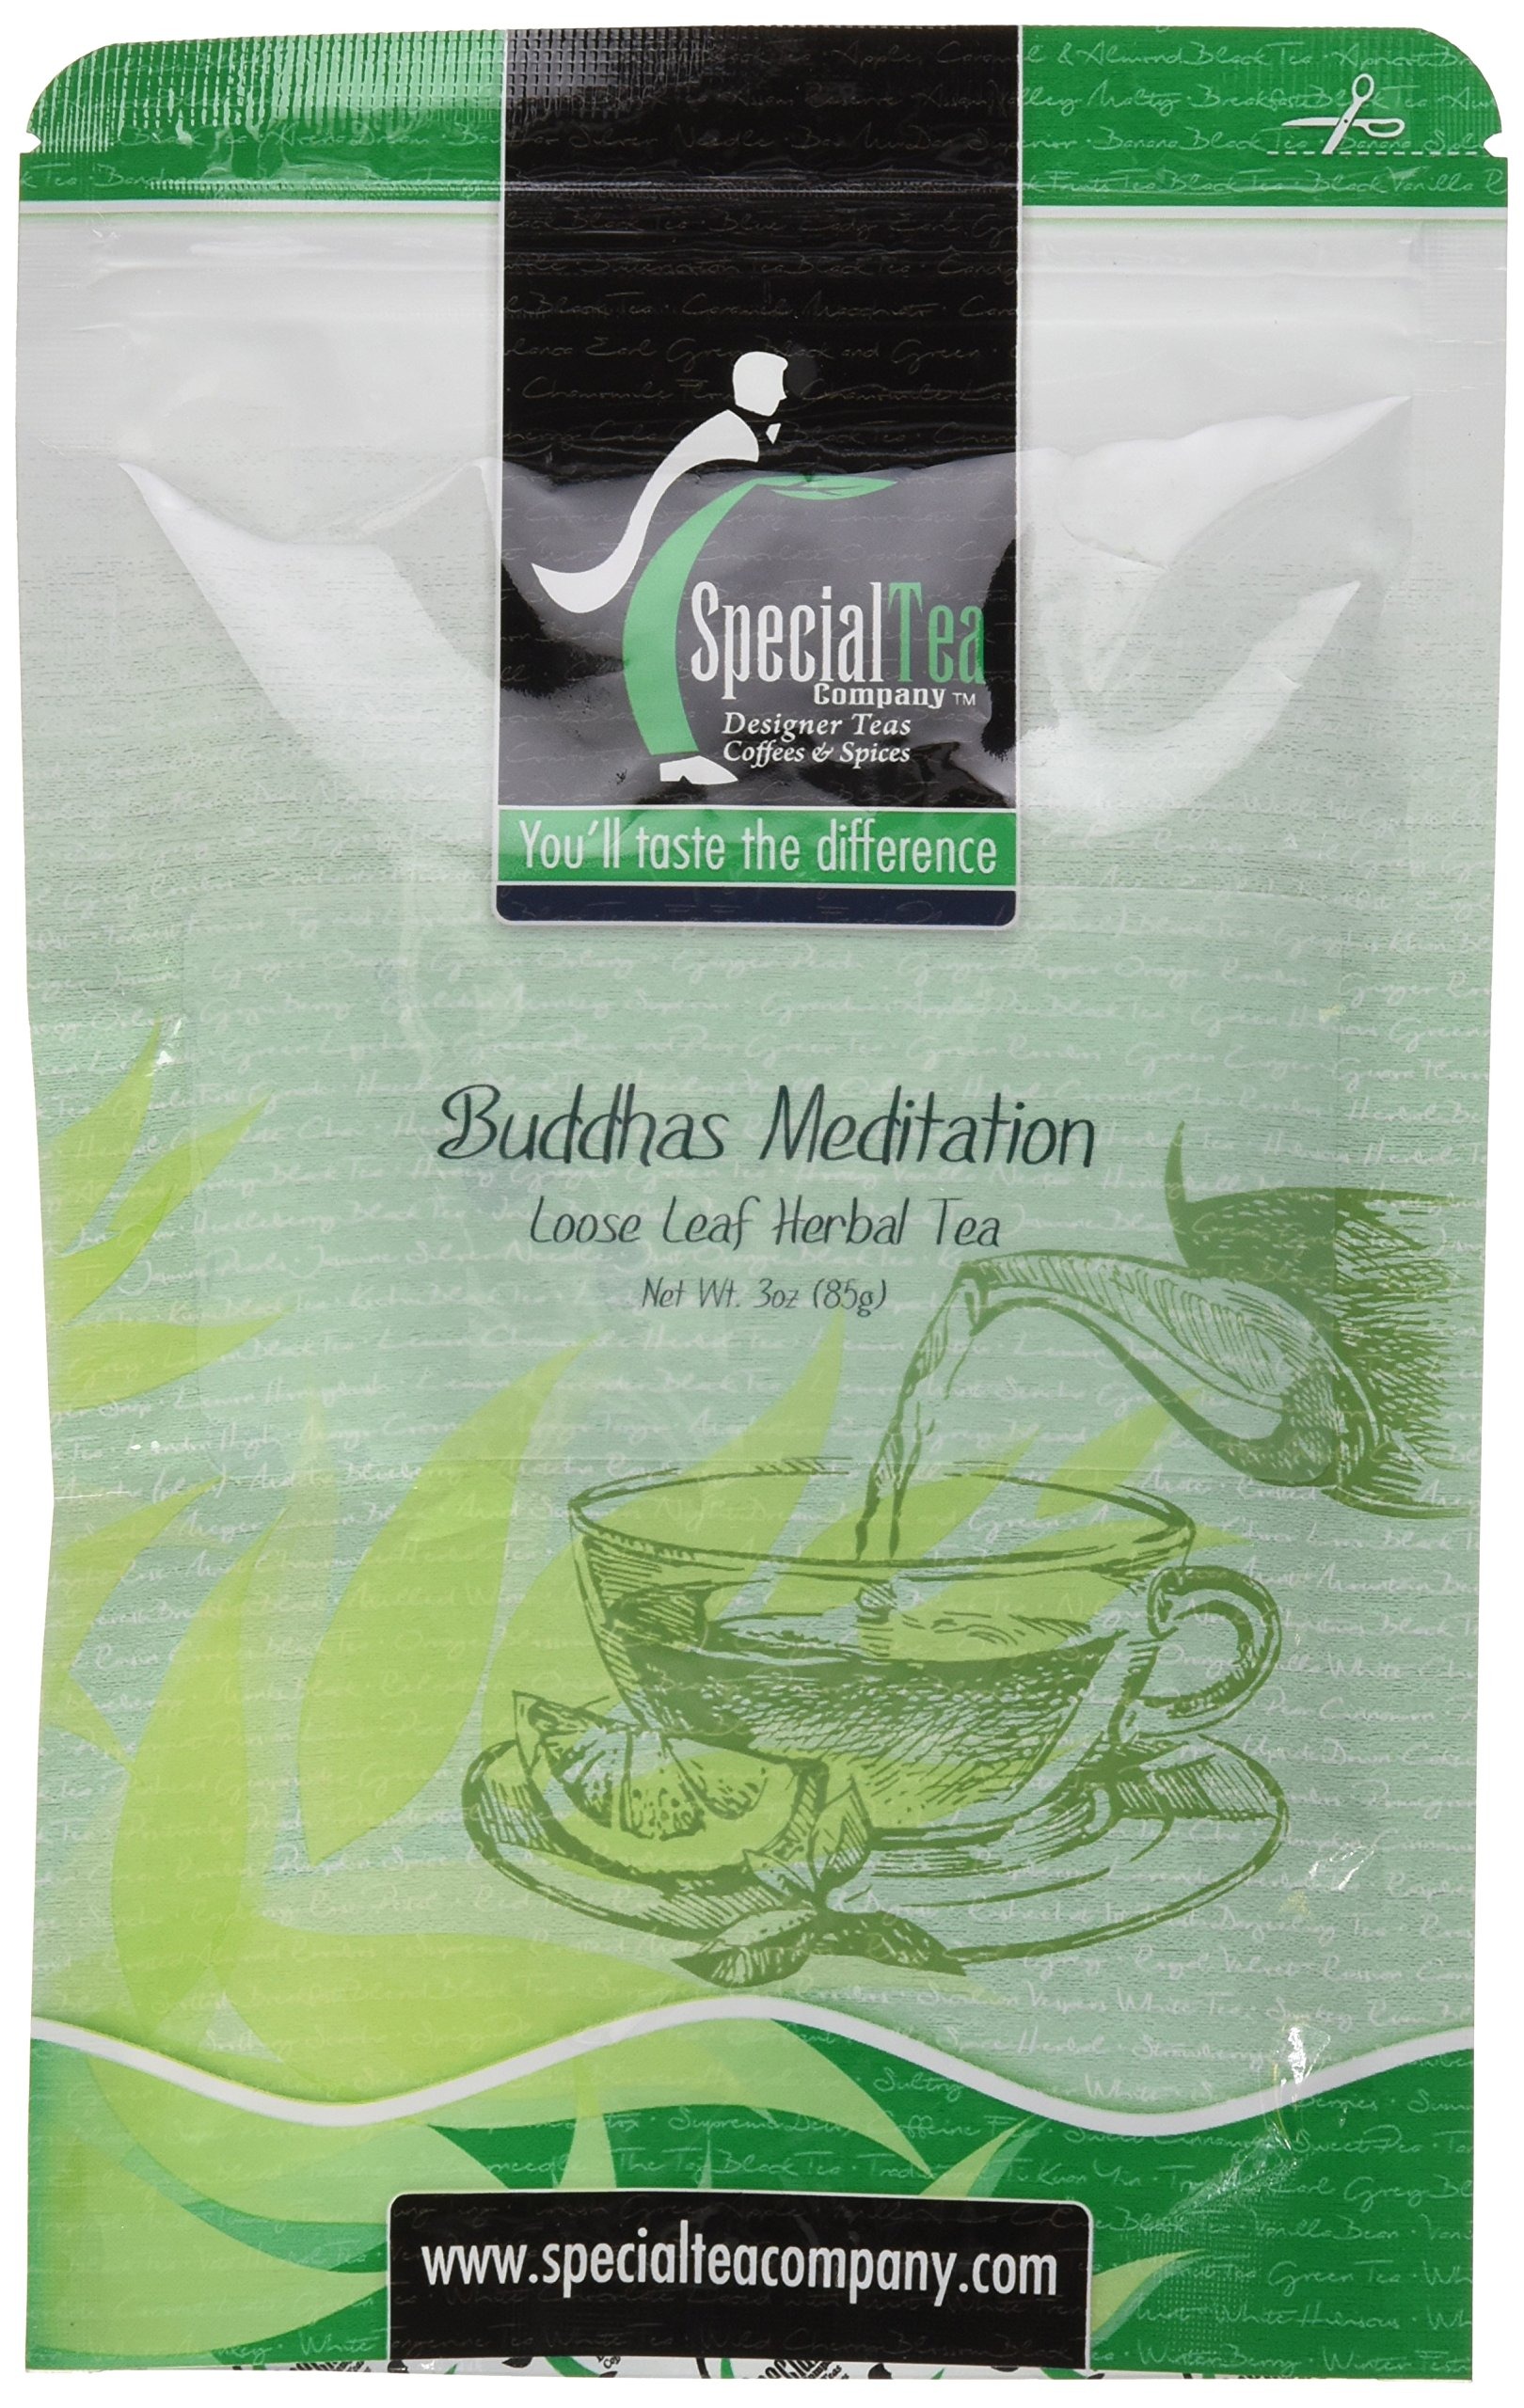
Item Name: Special Tea Buddhas Meditation Loose Leaf Herbal Tea, 3 Ounce
Bullet Point 1: Makes approximately 40 cups of tea.
Bullet Point 2: Premium gourmet loose leaf tea.
Bullet Point 3: Premium tea leaves have all their essential oils intact, so the flavor, quality and health benefits are maintained.
Bullet Point 4: Individually hand packed in the USA.
Bullet Point 5: Packed in a resalable foil pouch to retain freshness.
Value: 3.0
Unit: ounce

Price: 16.01